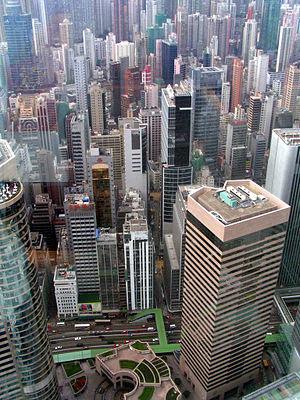
Les gratte-ciel de Central vus depuis le 55ème étage du Two International Finance Center